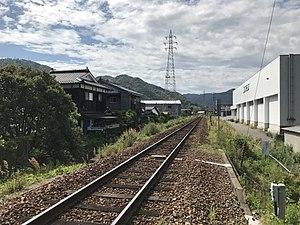
La ligne principale San'in est une ligne ferroviaire au Japon. Elle relie la gare de Kyoto à la gare de Hatabu en traversant les préfectures de Kyōto, Hyōgo, Tottori, Shimane et Yamaguchi. La ligne appartient au réseau de la West Japan Railway Company.